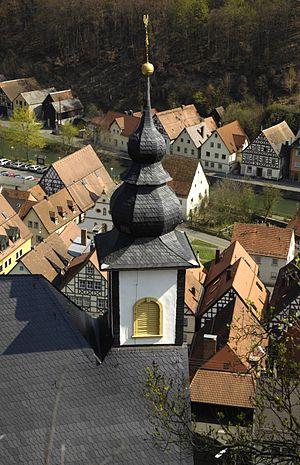
Waischenfeld est une ville de Bavière, située dans l'arrondissement de Bayreuth, dans le district de Haute-Franconie.